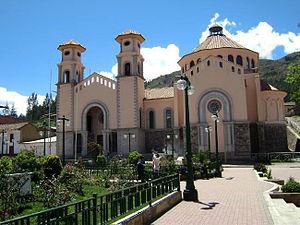
San Luis est une ville du centre du Pérou, capitale de la province de Carlos Fermín Fitzcarrald dans la région d'Áncash.